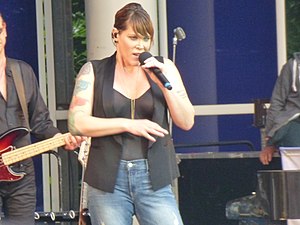
Beth Hart
Beth Hart i Tivoli Friheden Aarhus 24. juni 2016
Beth Hart i Tivoli Friheden Aarhus 24 juni 2016
Beth Hart er en amerikansk sanger. Hun kendes i Danmark nok mest for sit album Leave the Light On.